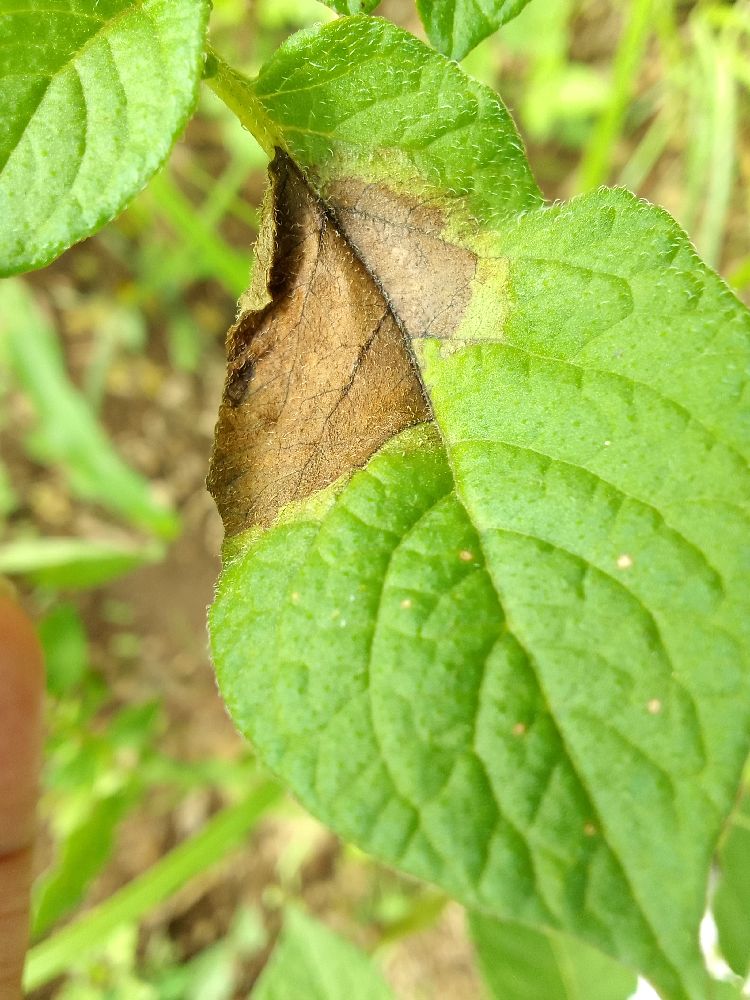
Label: Late blight